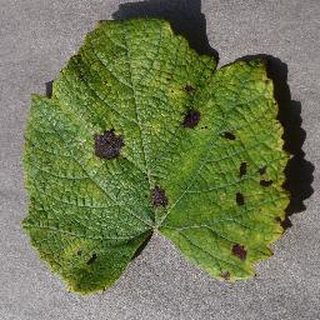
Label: grape_leaf_blight